The Pirate's Dream

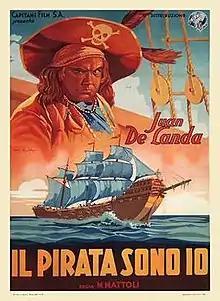
Italian theatrical release poster

The Pirate's Dream is a 1940 Italian film directed by Mario Mattoli and starring Erminio Macario.